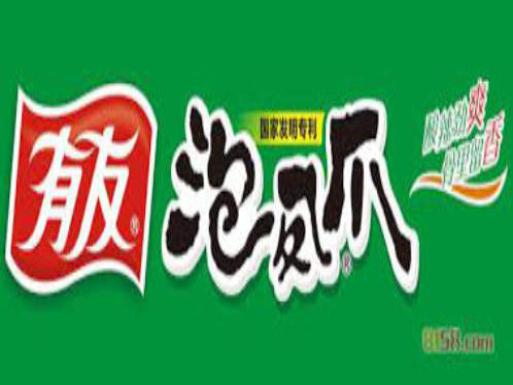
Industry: Food